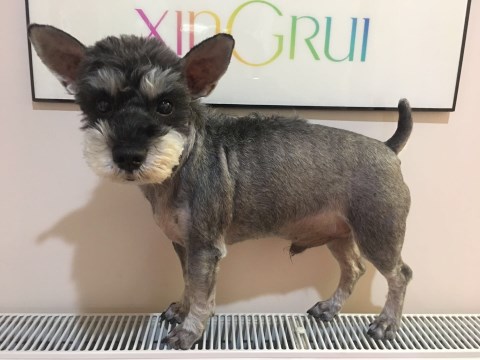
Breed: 2342-n000102-miniature_schnauzer